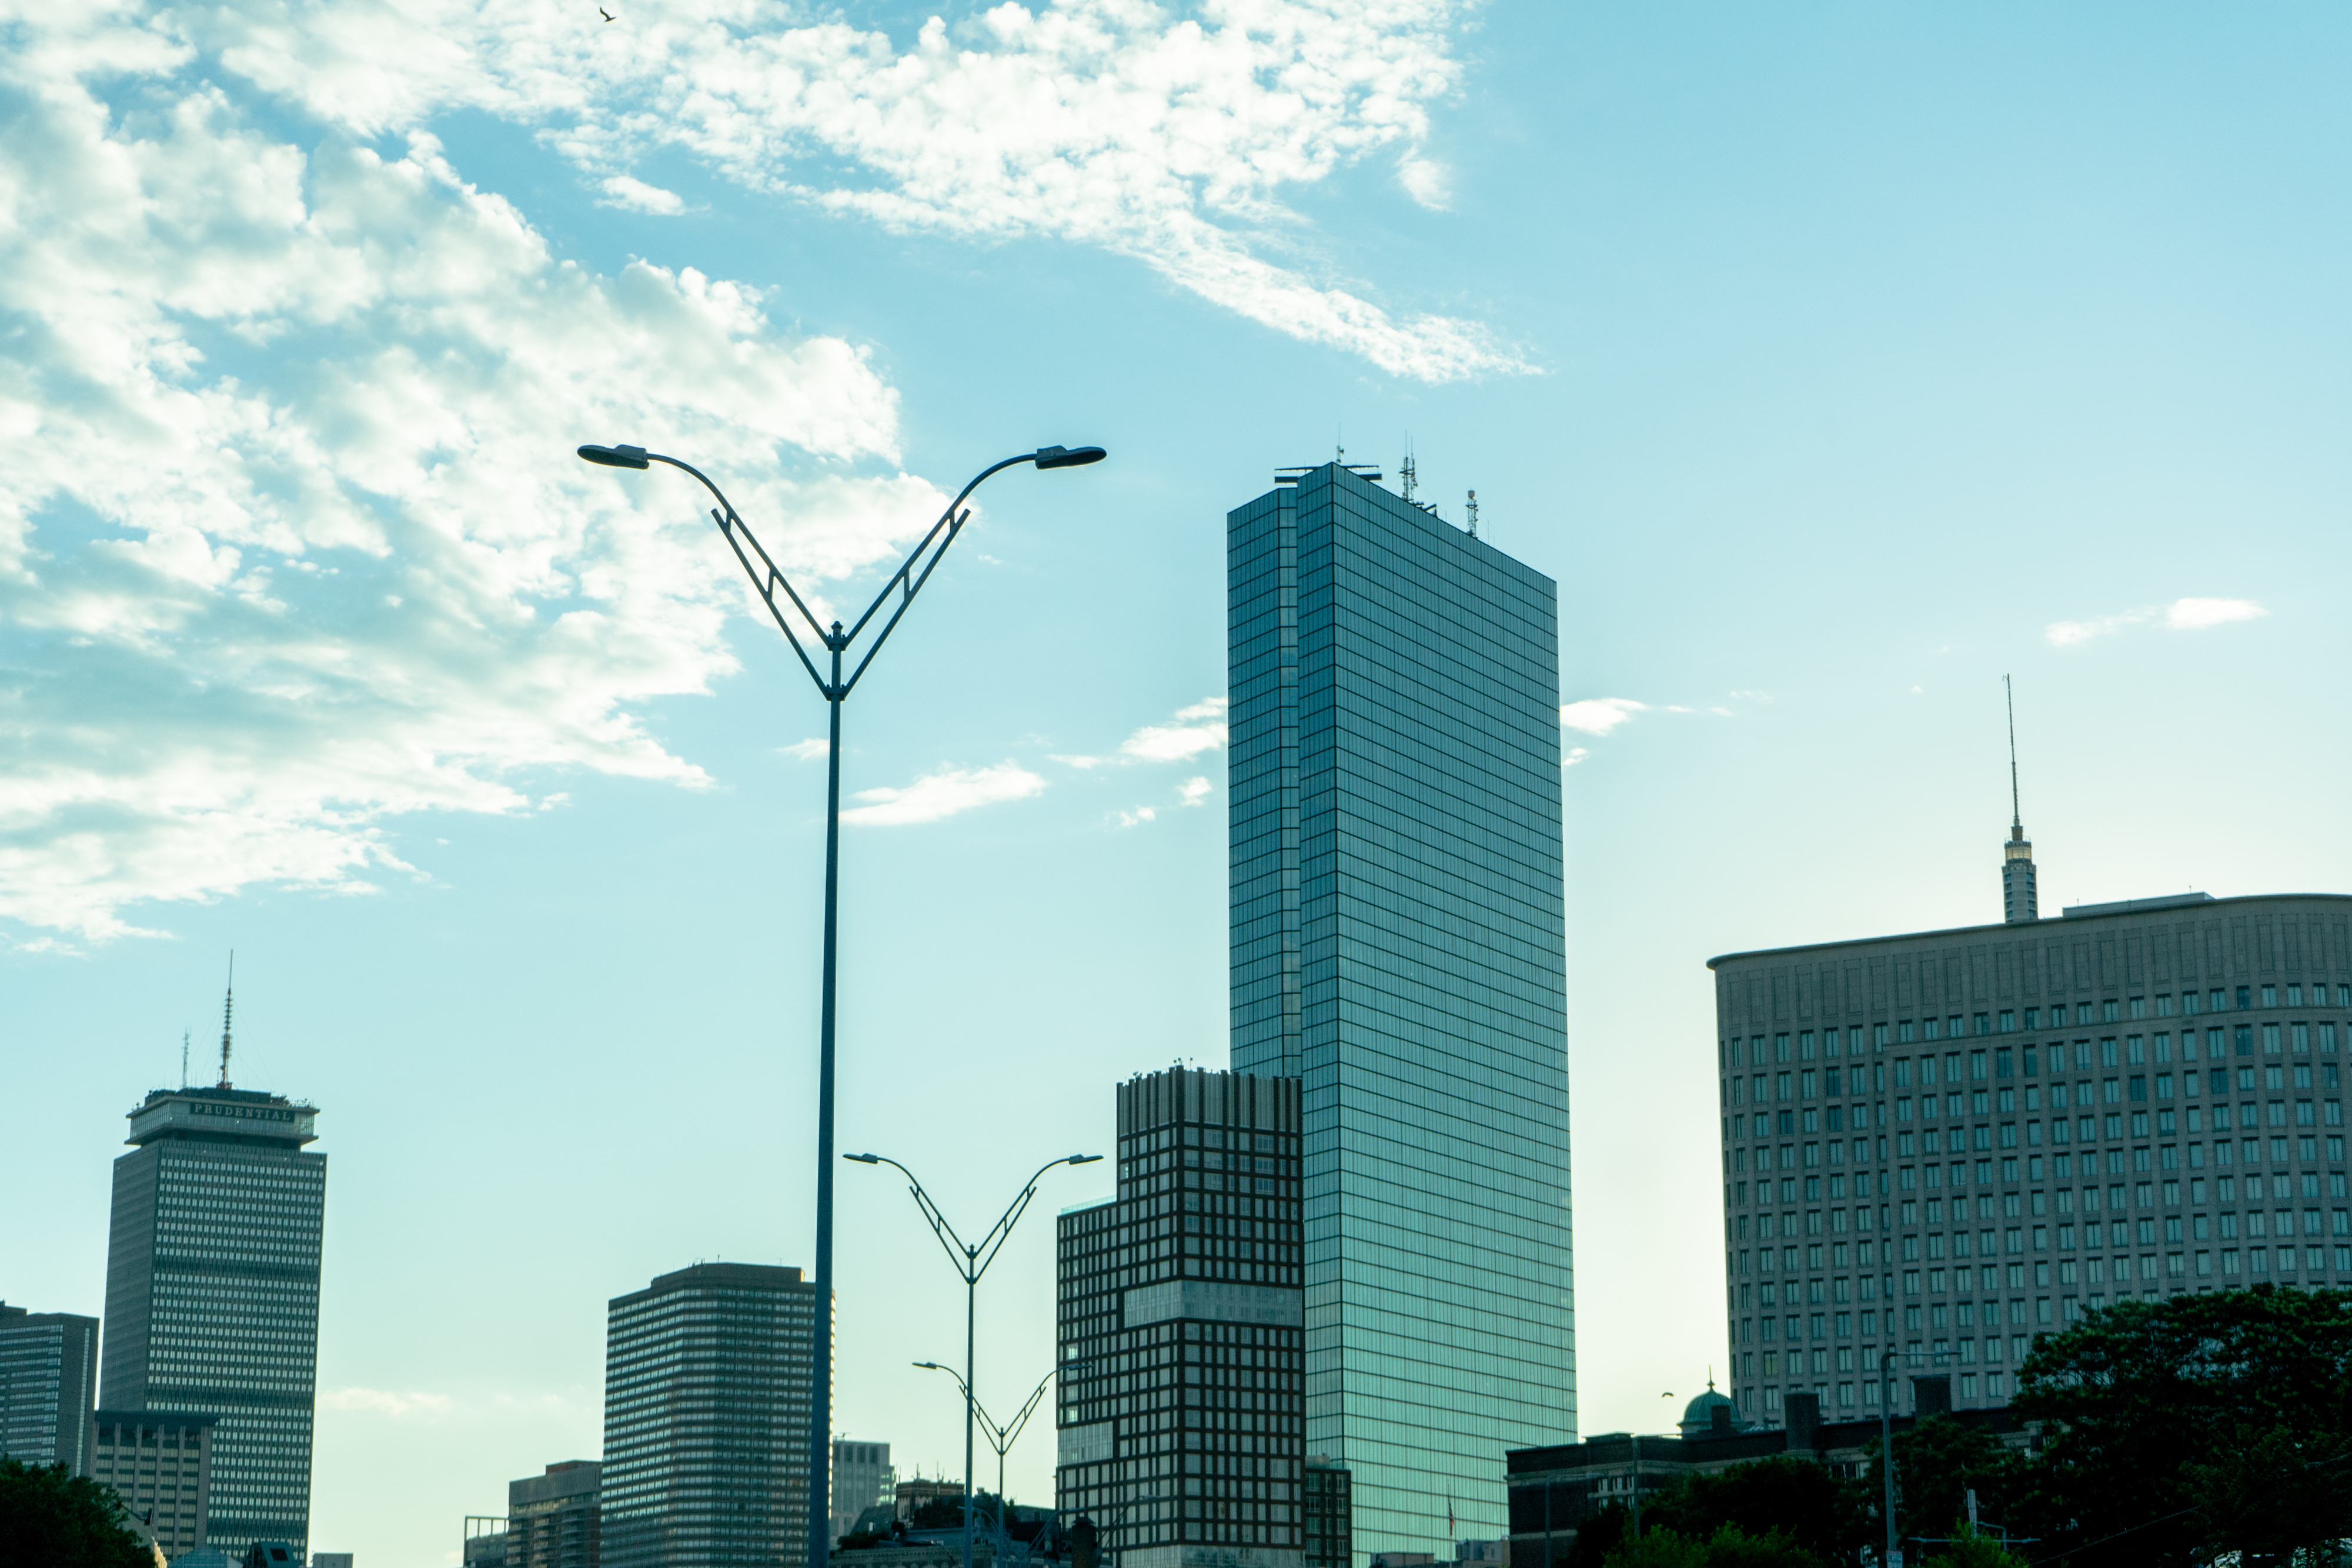
cloud, sky, building, skyscraper, street light, tower block, tower, tree, atmospheric phenomenon, cityscape, condominium, city, urban design, morning, metropolitan area, facade, metropolis, commercial building, urban area, cumulus, mixed use, public utility, headquarters, horizon, crane, downtown, pole, meteorological phenomenon, light fixture, reflection, skyline, evening, corporate headquarters, apartment